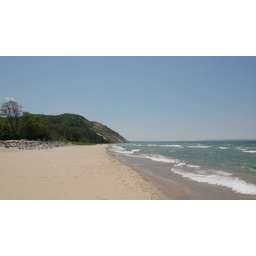
Some sand dunes rise 250+ ft. above the lake shore